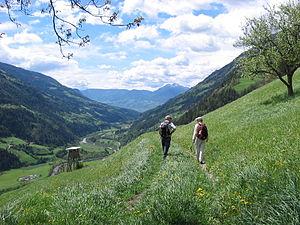
La marche est un mode de locomotion naturel. Il consiste en un déplacement en appui alternatif sur les jambes, en position debout et en ayant toujours au moins un point d'appui en contact avec le sol, sinon il s'agit de course.
La randonnée pédestre est une activité de plein air qui s'effectue à pied en suivant un itinéraire, balisé ou non, seul ou en groupe. C'est à la fois un sport et un loisir de découverte et de contemplation.